Question: Who is shadow of?
Tambaya: Inuwar wanene?
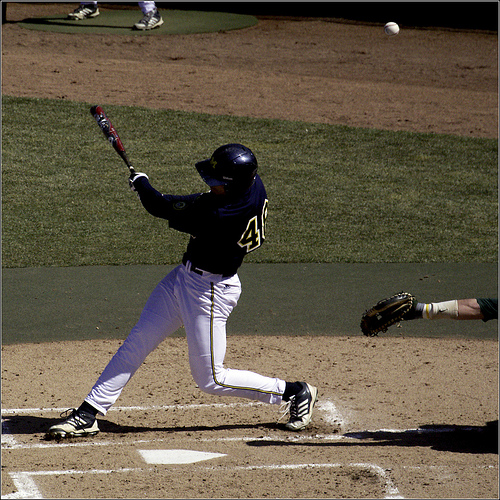
Answer: Catcher.
Amsa: Mai kamawa.